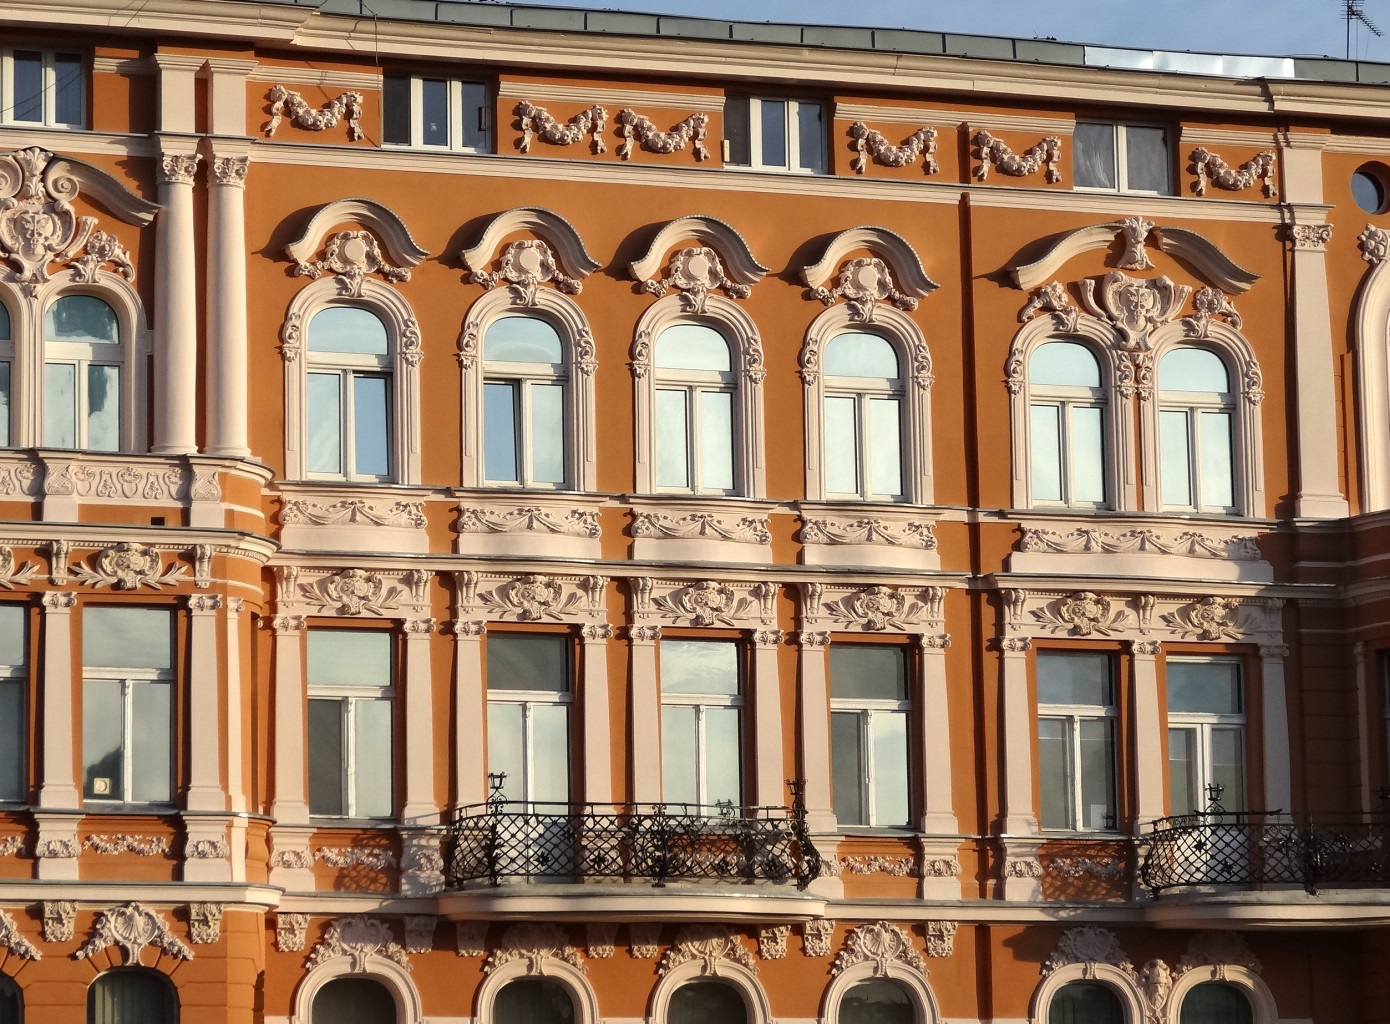
architecture, window, building, palace, opera house, landmark, facade, exterior, windows, synagogue, classical architecture, bydgoszcz, stary port